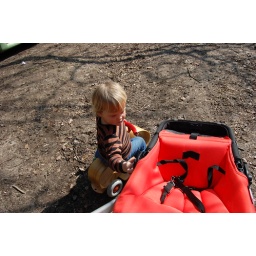
Logan out in our local woods with his two favourite things his wooden car Sid and his Bugaboo